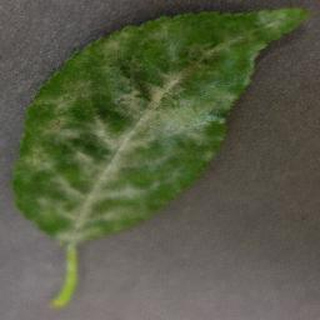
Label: cherry_powdery_mildew